Backxwash

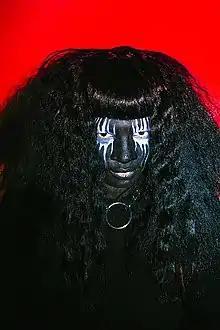
Backxwash 2021 press photo

Ashanti Mutinta, known professionally as Backxwash, is a Zambian-Canadian rapper and record producer based in Montreal, Quebec. She is most noted for her 2020 album "God Has Nothing to Do with This Leave Him Out of It", which won the 2020 Polaris Music Prize.